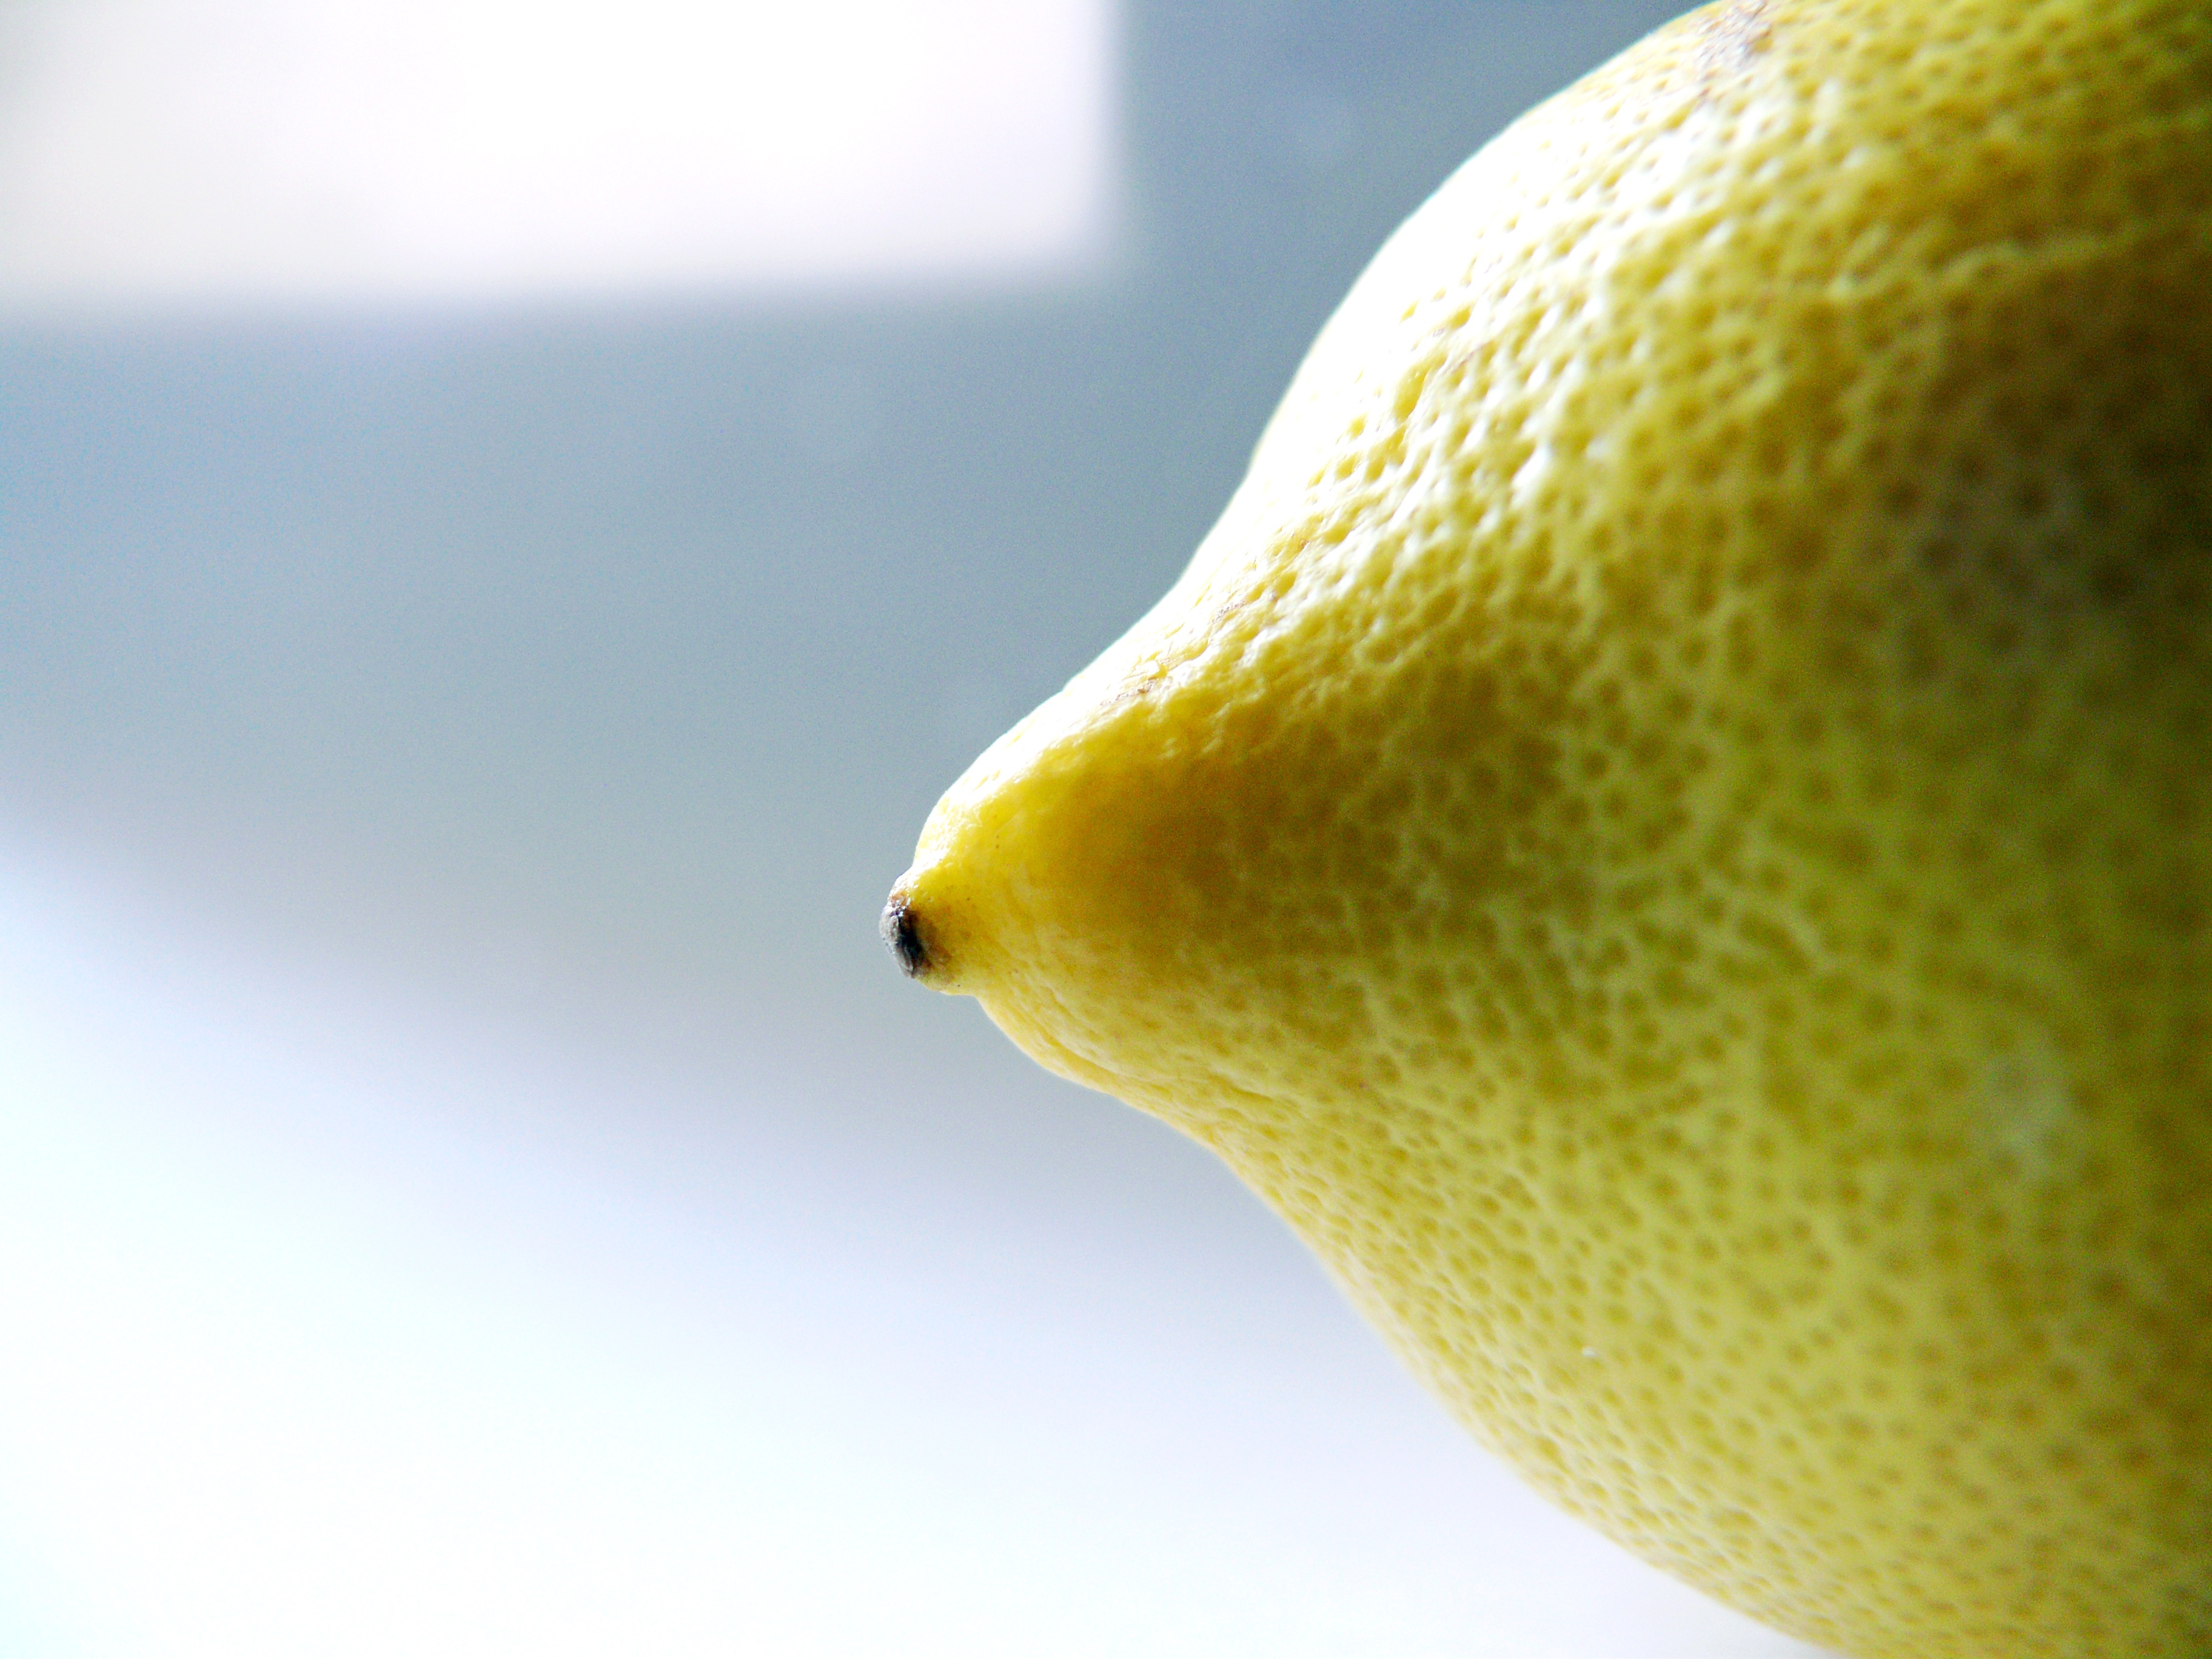
plant, white, fruit, flower, food, produce, yellow, pear, juicy, lemon, close up, tropical fruit, vitamin, vitamins, citron, citrus, sour, lemons, macro photography, flowering plant, citrus fruit, vitamin c, tropical fruits, rich in vitamins, half of lemon, lemon halves, land plant, yuzu